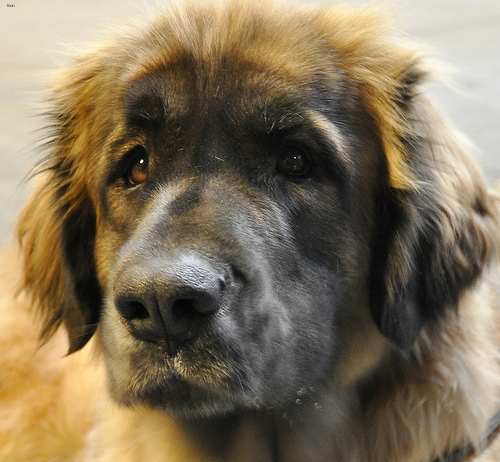
Animal: dog
Breed: leonberger